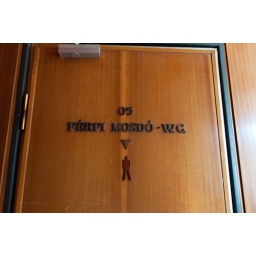
I love the modern look of these bathroom doors. This male figure reminds me of the man in Le Corbusier's Modulor